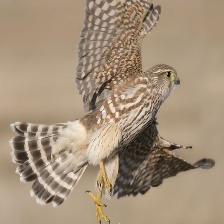
Species: MERLIN
Scientific name: FALCO COLUMBARIUS